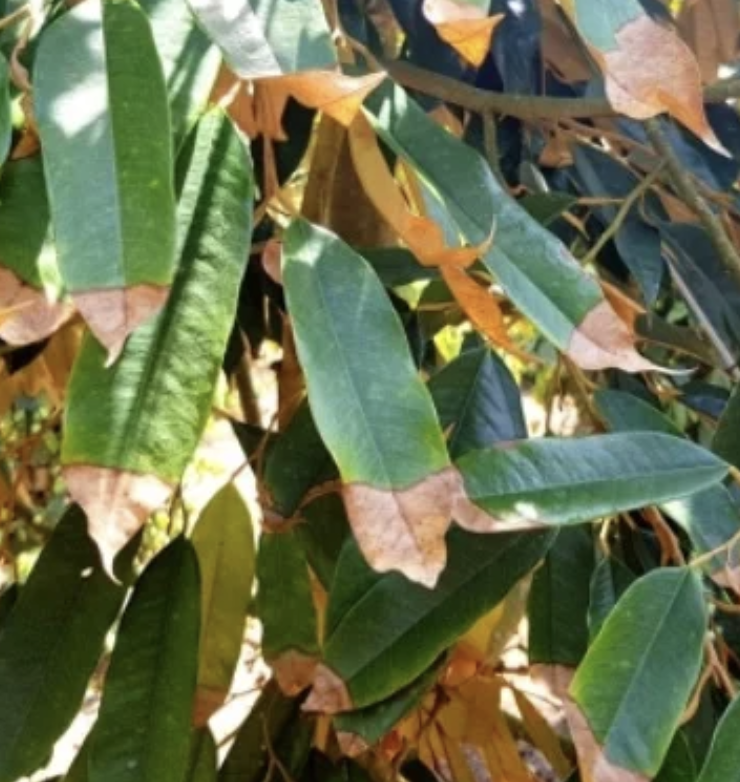
Label: anthracnose_disease